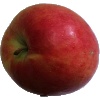
Label: Apple Crimson Snow 1